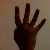
The image shows a hand gesture representing the number 4 in Indian Sign Language.